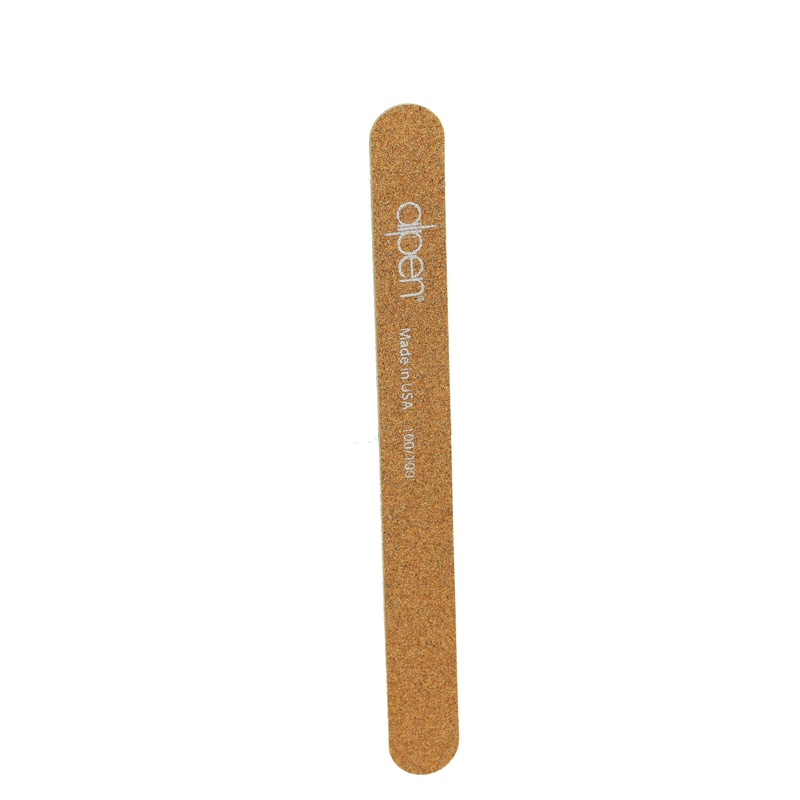
Lima Alpen Legno Wood 100-100 conf. 10 pz.
Lima Alpen Legno Wood Grana: 100-100
Brand: Alpen
Category: Sporting Goods > Outdoor Recreation > Camping & Hiking > Camping Tools > Camping Pens